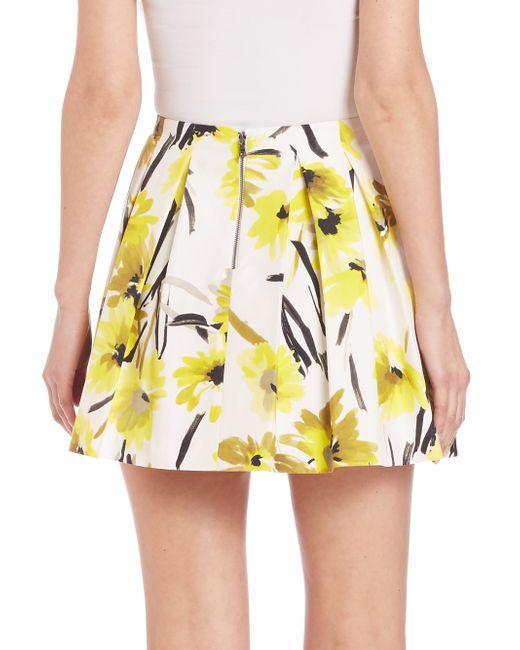
pastellrosa mit gelbem Blumen-Fransen-Mini-Faltenrock